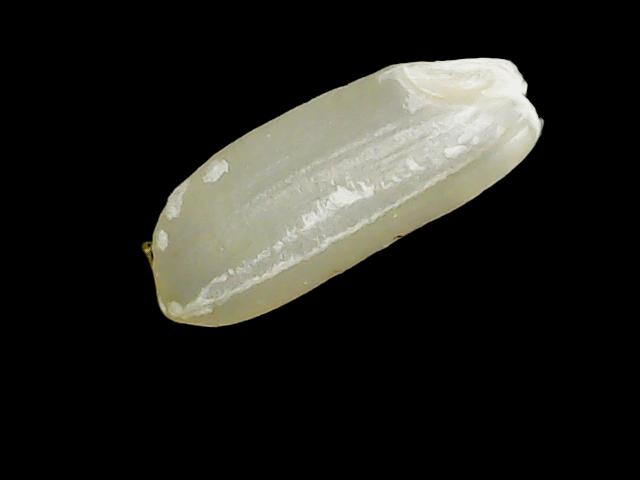
Rice variety: Binadhan23